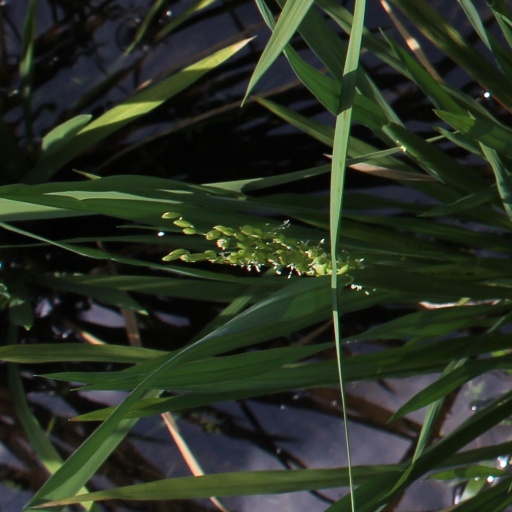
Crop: rice